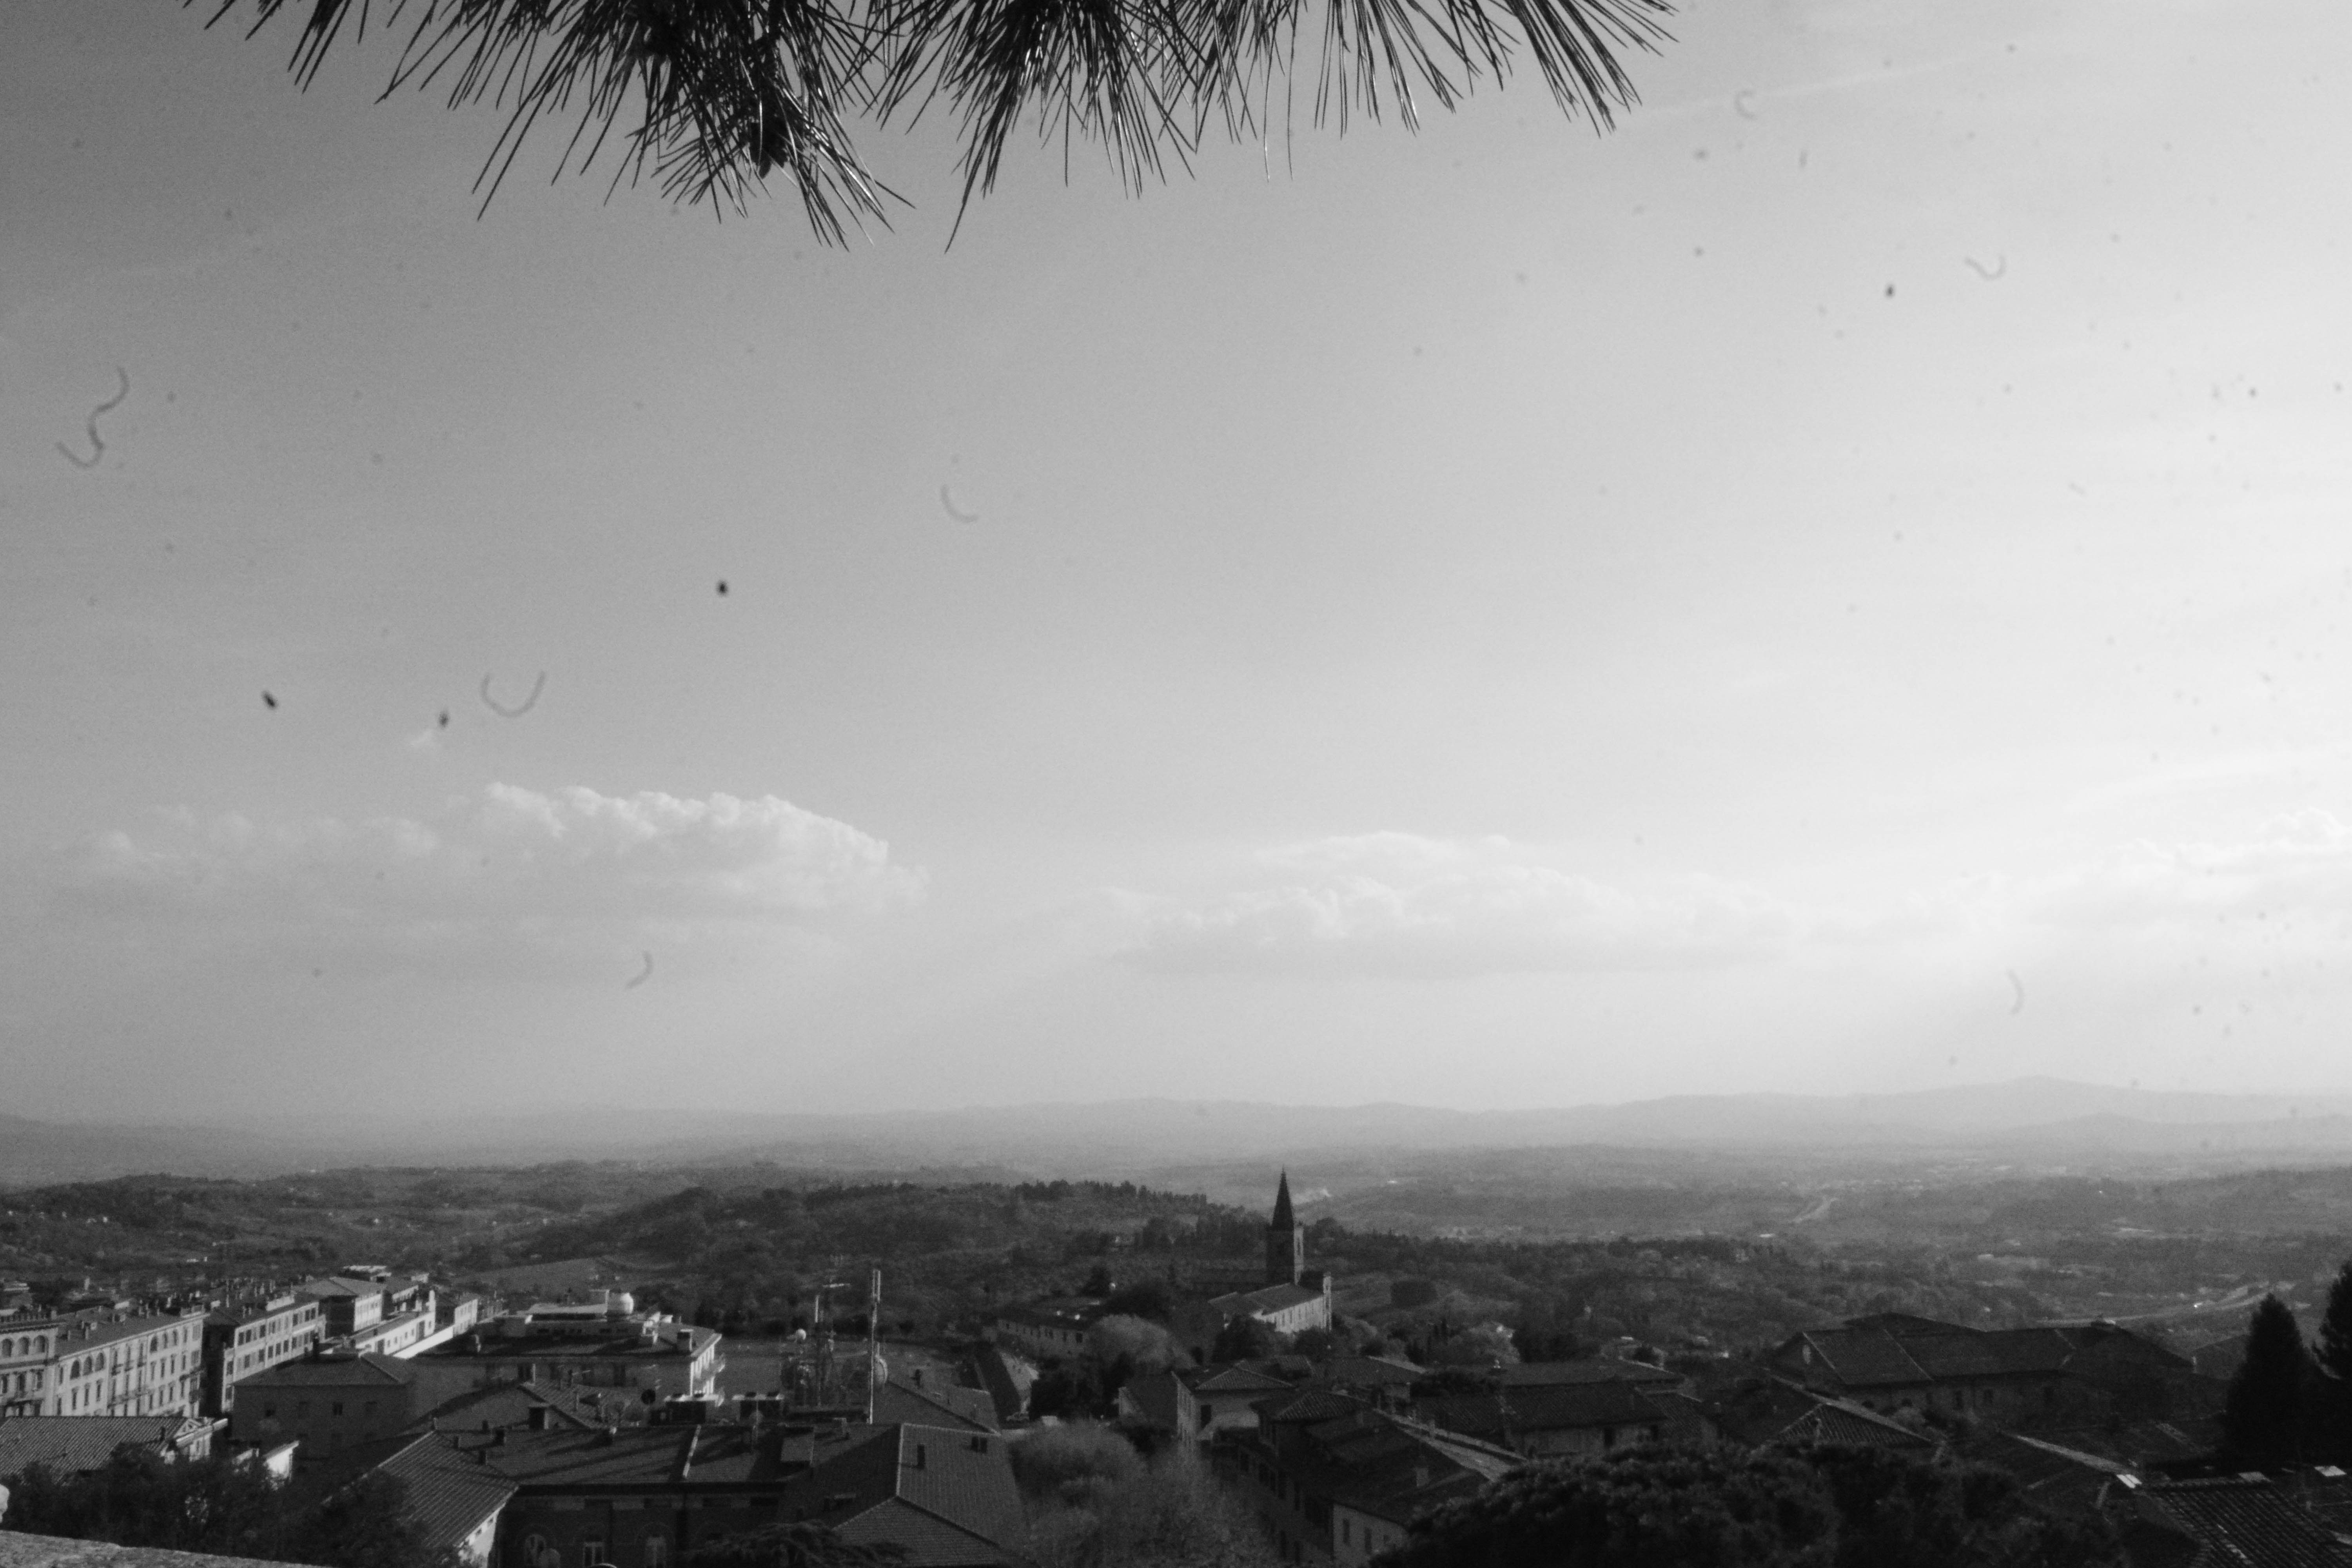
horizon, cloud, black and white, sky, mist, photography, morning, dawn, atmosphere, weather, haze, darkness, monochrome, monochrome photography, atmospheric phenomenon, atmosphere of earth